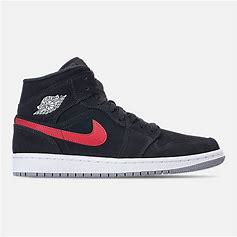
Brand: Jordan
Model: Air 1 Mid Retro Basketball